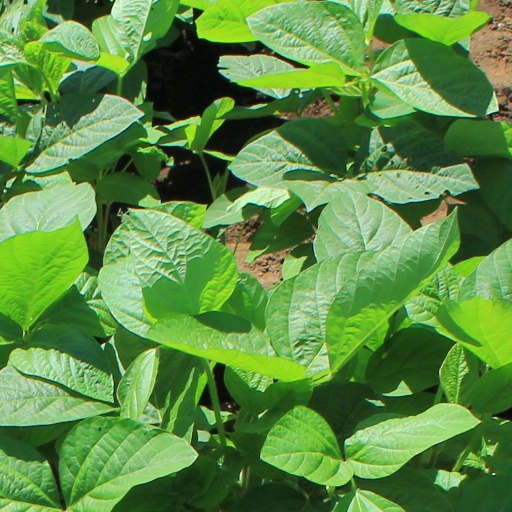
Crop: soybean